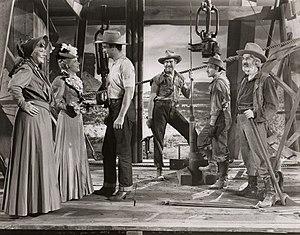
Byron Foulger, né le 27 août 1899 à Ogden et mort le 4 avril 1970 à Los Angeles, est un acteur américain.